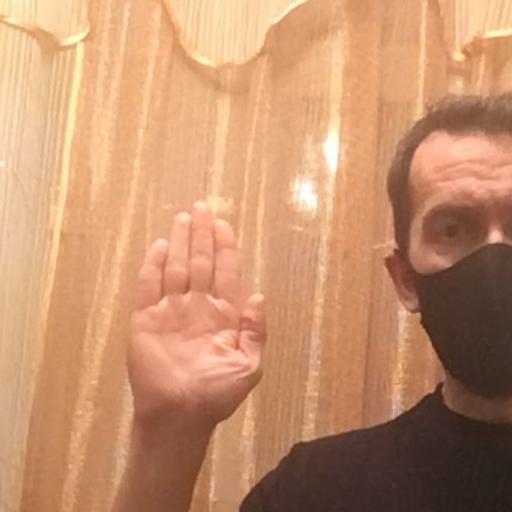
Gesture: stop